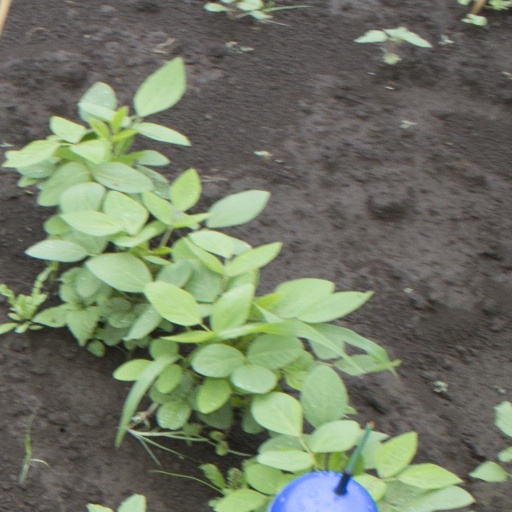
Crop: soybean